Sir William Champion de Crespigny, 2nd Baronet

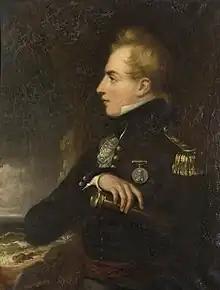
Portrait of his son, Augustus James Champion de Crespigny

Crespigny was born on 1 January 1765. He was the only son of Sir Claude Champion de Crespigny, 1st Baronet (1734–1818) and the former Mary Clarke, daughter and heiress of Joseph Clarke. His paternal grandfather was Philip Champion de Crespigny, proctor of the Admiralty court. The Champion de Crespigny family originated in Normandy, France. Among his extended family was uncle Philip Champion de Crespigny, and cousin, Thomas Champion de Crespigny, who both served in Parliament.